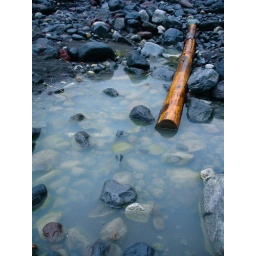
near the rushing river with the log bridge